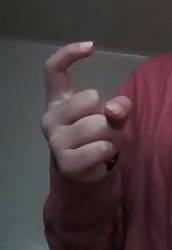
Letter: ra